Kensuke Horinouchi

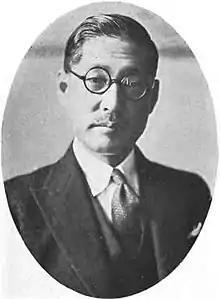

Horinouchi was a member of the Japanese delegation at the 1919 Paris Peace Conference, and later noted that "Japan was totally absorbed in its own issues" at said conference.